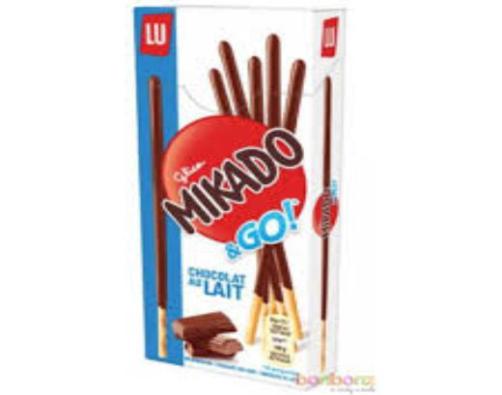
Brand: mikado
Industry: Food